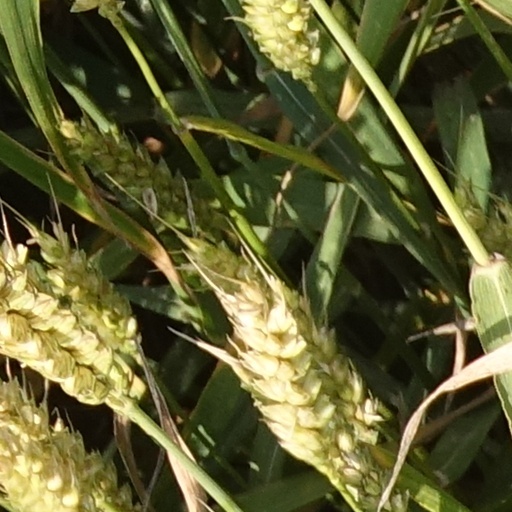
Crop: wheat